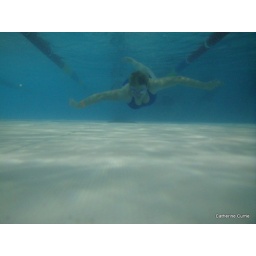
I love clear water, good light and my under water camera.